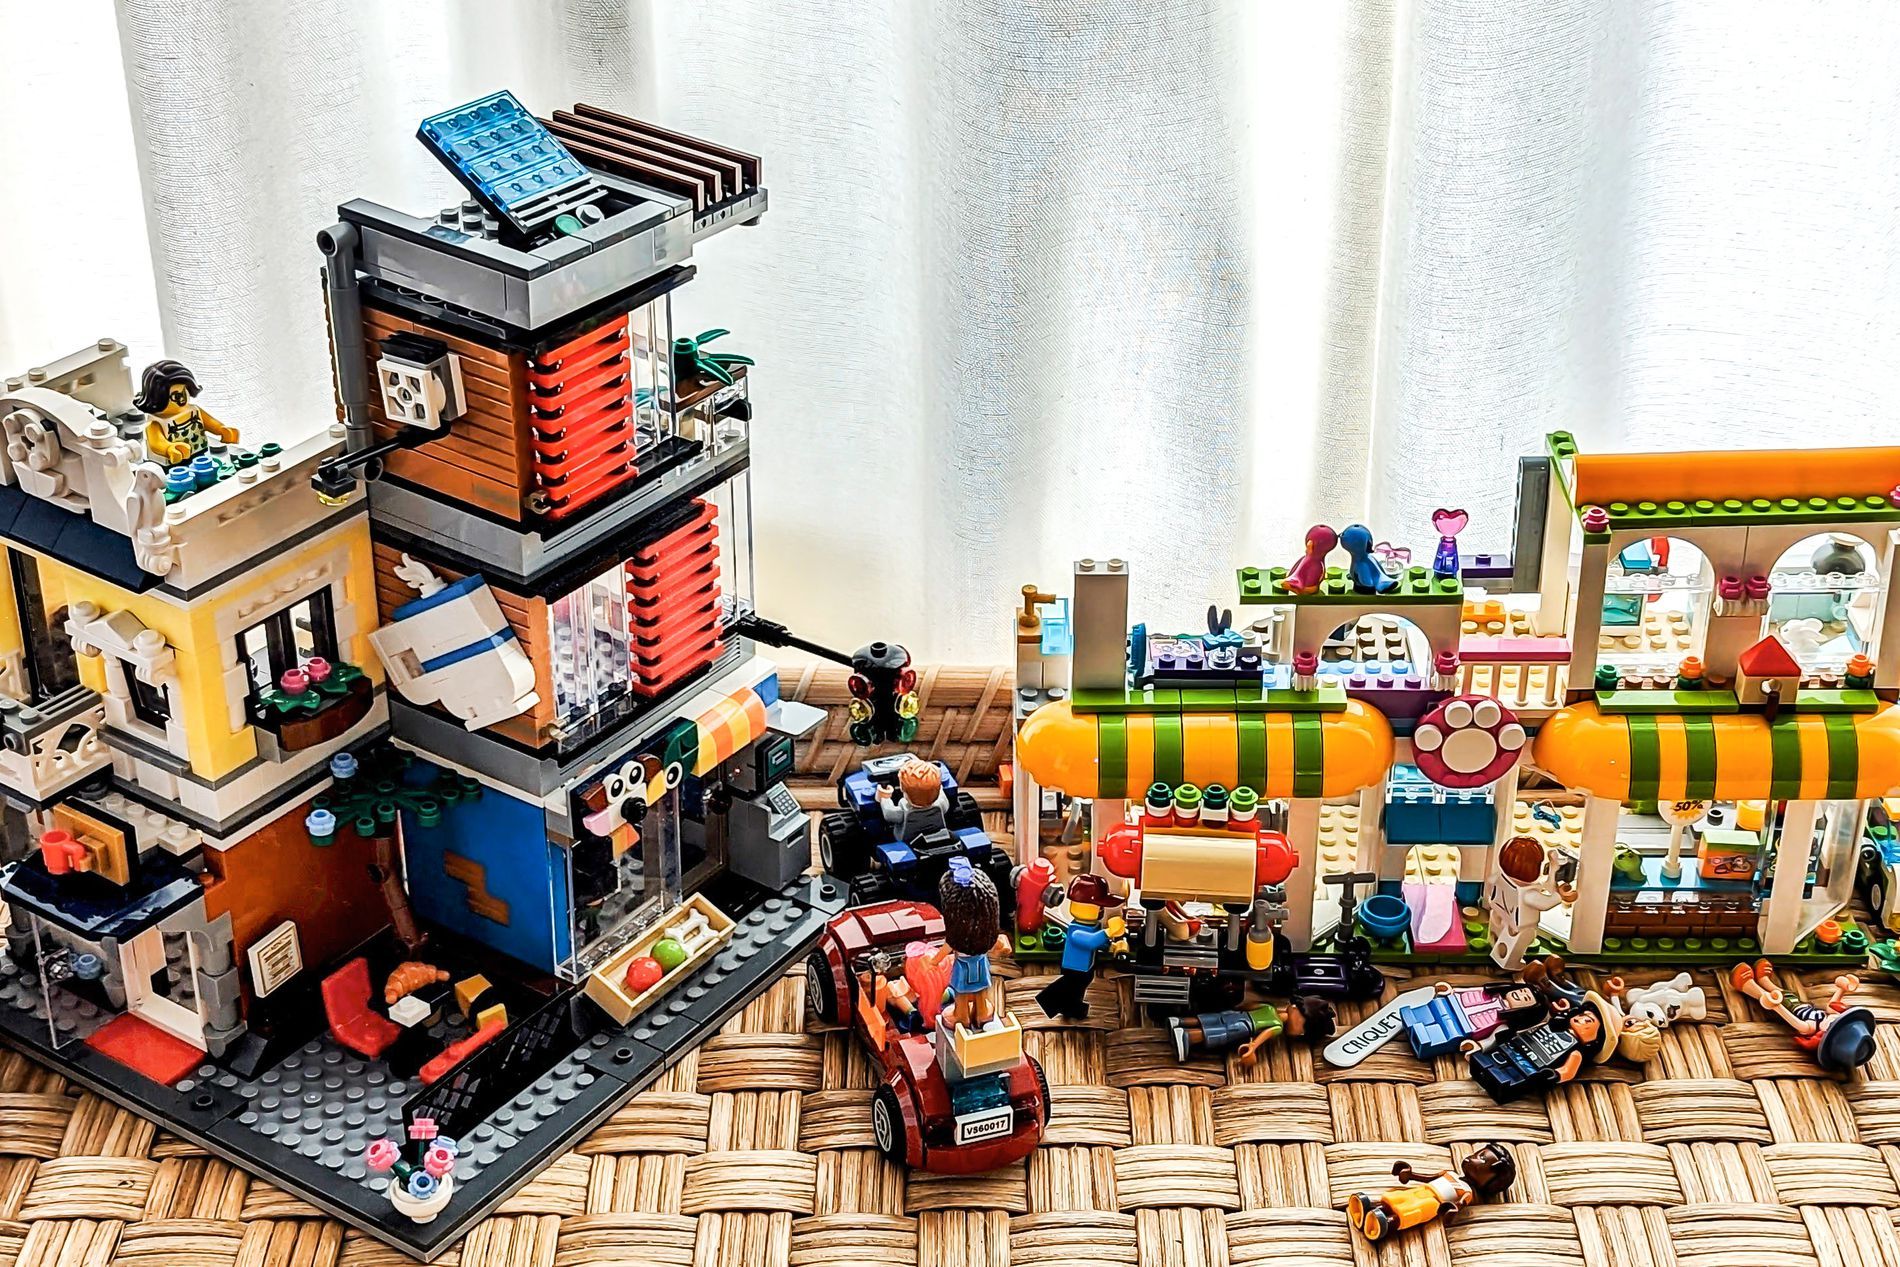
Ludo setup on a wicker basket
Image of a Lego setup that looks like a part of a village, we can see a pet store and a building that has a café, an office and other shops. There is also a lego toy sleeping on the ground. This Lego setup is on a wicker basket and in the background there is a curtain.
Toy photography for a Lego setup in daylight is placed on a light brown wicker basket and in the background there is a white curtain lightened by sunlight. The photo is so colorful and arranged like a real scene, making it feel alive and story-driven.
Labels: Toy, Lego Set, Person, Curtain, Wicker Surface, Wicker basket, Lego toy
Camera: Google Pixel 6
Lens: Pixel 6 back camera 6.81mm f/1.85
Aperture: F1.9
Exposure: 1/530 sec
ISO: 45
Focal length: 6.8 mm